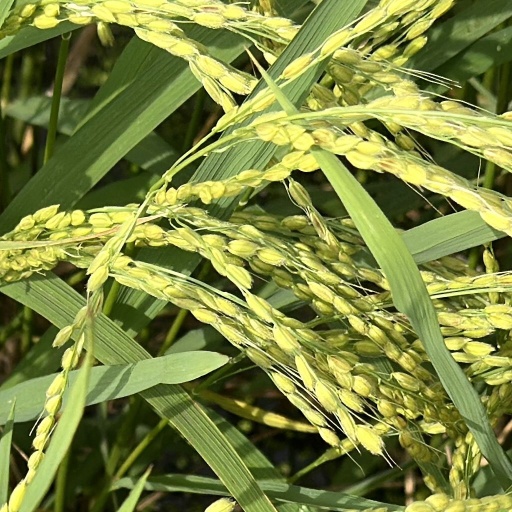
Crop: rice